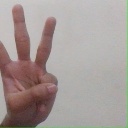
अक्षर: व